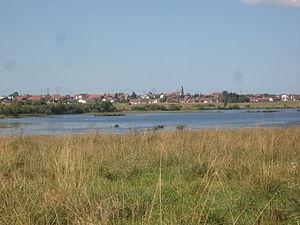
Vue générale du village de Frasne (Doubs - France), depuis le bord de l' ""étang Lucien"""
Le Drugeon est une rivière française du Massif du Jura coulant dans le département du Doubs, en région Bourgogne-Franche-Comté. C'est un affluent en rive gauche du Doubs, donc un sous-affluent du Rhône par le Doubs et la Saône.
Frasne est une commune française située dans le département du Doubs, en région Bourgogne-Franche-Comté.